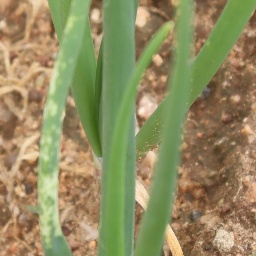
Label: Iris yellow virus